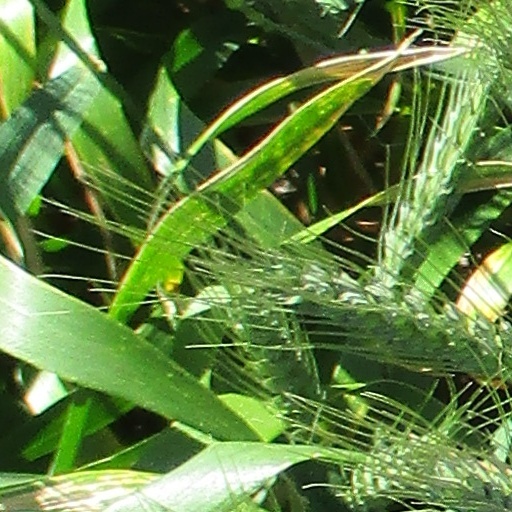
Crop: wheat